Lisa Kerney

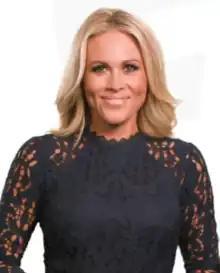
Kerney in 2022

Lisa Diane Gangel Kerney (born July 8, 1981) is an American sportscaster who worked for ESPN until April 2018.